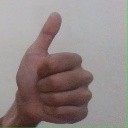
अक्षर: थ